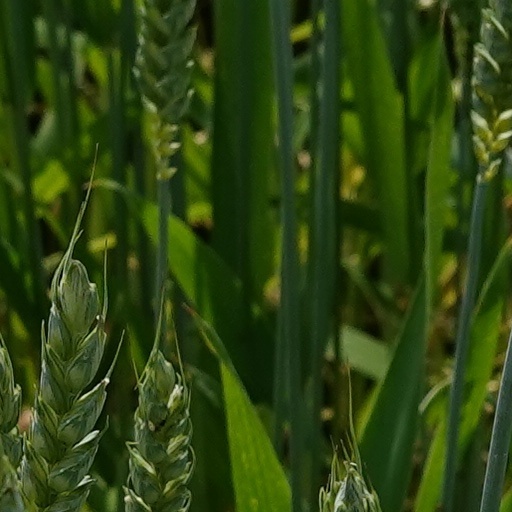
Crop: wheat